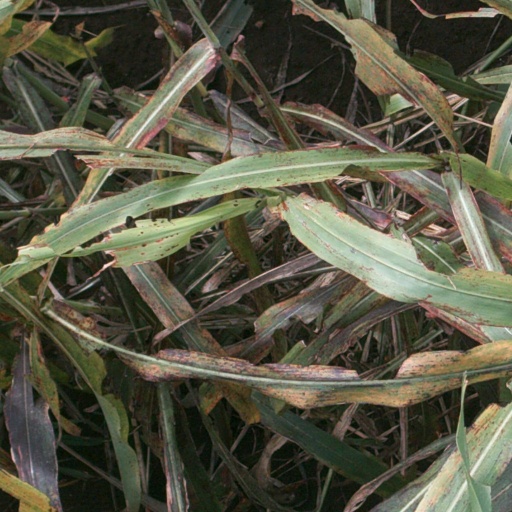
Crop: sorghum